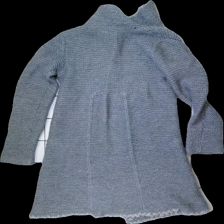
View: back
Type: Cardigan
Category: Ladies
Brand: Missing
Colors: Grey
Material: 100% wool
Cut: Regular, Long
Season: All
Smell: Minor
Price range: 50-100
Recommended usage: Reuse